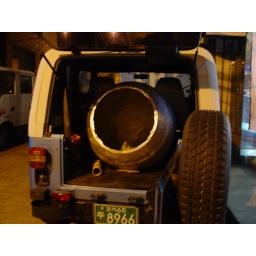
i had to take all the back seats out of my car to carry strongest weapon in the world